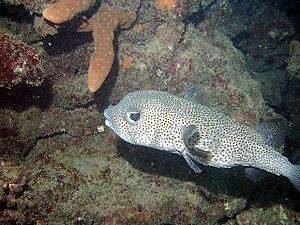
Voici les listes des espèces de poissons de mer et d'eau douce signalées en Guyane. Certaines espèces classées en poissons de mer peuvent se retrouver dans les fleuves ou les marais, mais effectuent une partie de leur cycle en mer.